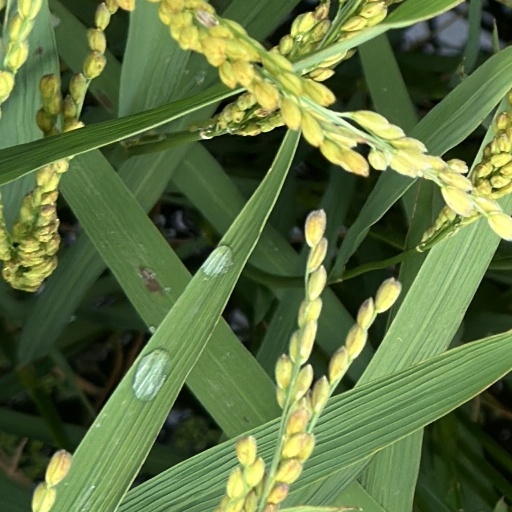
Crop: rice